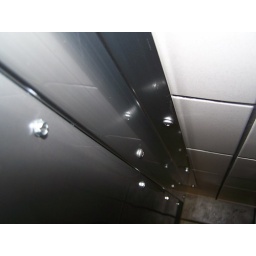
In the corner of a wall that was nice in the inside of the bathroom